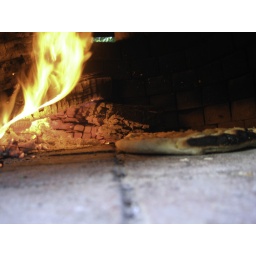
Baking pizza in a homemade (not by me) beehive brick oven